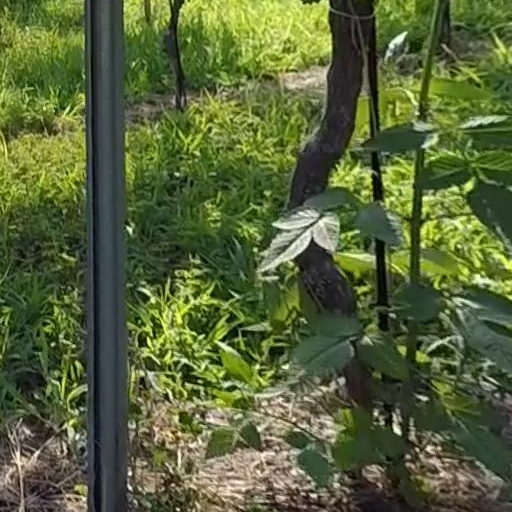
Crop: grape